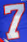
Number: 7